2024 Labour Party freebies controversy

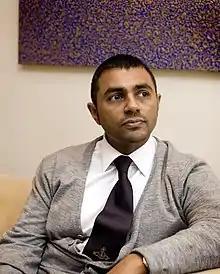
Waheed Alli, Baron Alli pictured in 2010

On 24 August 2024, in what has been dubbed the "passes for glasses" affair, "The Times" reported that, shortly after Starmer became the prime minister, Lord Alli, Starmer's biggest personal donor, had been given a security pass. The pass gave Alli unrestricted access to Downing Street, and he then hosted a party there for other Labour Party donors. This gave rise to suspicions of "cash for access" and claims of cronyism.